Joseph A. Munitiz

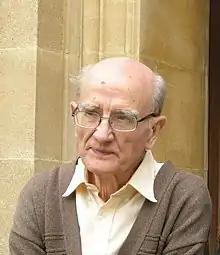
Joseph A. Munitiz

Munitiz was born in Cardiff, Wales, of Basque parentage and educated by the Christian Brothers at Liverpool, and subsequently at the Junior Seminary at Comillas, Cantabria. Munitiz's multiple courses of study include Heythrop College, Campion Hall, Oxford, where he took the degree in Greats (Literae Humaniores), the Pontifical University (Comillas) in Spain, the Pontifical Oriental Institute Rome. He was appointed to the staff of Leuven University with special responsibility for the Series Graeca of Corpus Christianorum (now published by Brepols).